Calgary Zoo

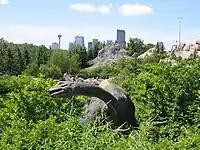
The Prehistoric Park.

The Canadian Wilds were built in the 1990s to house the majority of zoo's collection of North American birds and mammals. The area includes outdoor enclosures in three zones: the "Aspen Woodlands", the "Northern Forest", and the "Rocky Mountains". Animals in the enclosures include river otters, caribou, bighorn sheep, mountain goats, grizzly bears, black bears, polar bears, north american porcupine, muskoxen, moose, whooping cranes, black bears, Canada lynx, wood bison, and grey wolves.